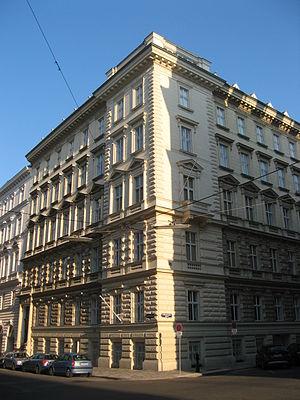
Wilhelm Stiassny, né le 15 octobre 1842 à Presbourg, et décédé le 11 juillet 1910 à Bad Ischl, est un architecte autrichien d'origine juive, cofondateur du Wiener Bauhütte. Siégeant au conseil municipal de Vienne, il est aussi un membre actif de la communauté juive. En plus des bâtiments résidentiels et commerciaux qu'il a conçus, il est particulièrement célèbre pour avoir intégré le style mauresque dans les nombreuses synagogues qu'il a construites.